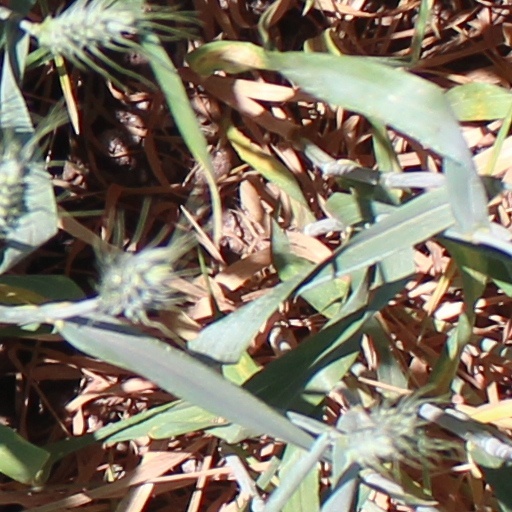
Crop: wheat